Otto Franke (sinologist)

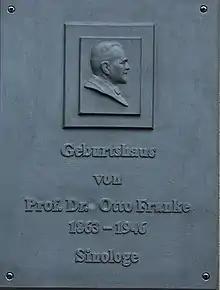
Commemorative plaque for Otto Franke at his birth house in Gernrode

Otto Franke (27 September 1863 – 5 August 1946) was a German diplomat, sinologist, and historian. He was the preeminent German sinologist of his time, called the "Nestor of German Sinology" by Hellmut Wilhelm. He served as a diplomat at the German embassy to the Qing empire for 13 years, before becoming the inaugural Sinology Chair at the University of Hamburg and then at the University of Berlin. His five-volume "Geschichte des Chinesischen Reiches" ("History of the Chinese Empire"), though unfinished because of World War II, remains the standard history of China in Germany decades after its publication. His son Wolfgang Franke was also a well-known sinologist who succeeded him as the Sinology Chair at Hamburg.